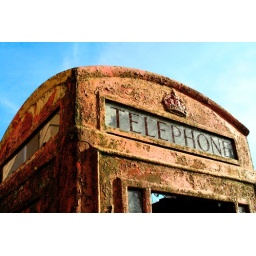
A disused telephone box in a holiday park near where I live.